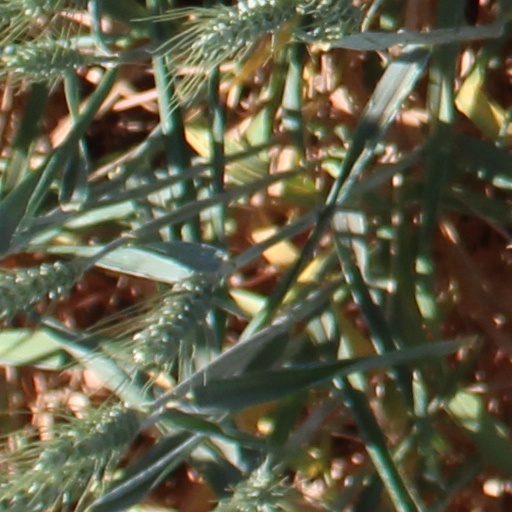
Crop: wheat